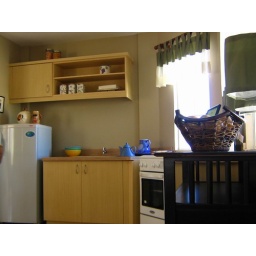
The kitchen in the Erika house model in the Cordova Bay subdivision in the town of Cordova in Mactan island.